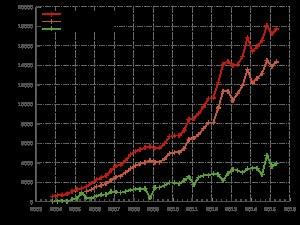
Google LLC /ˈguːgəl/ est une entreprise américaine de services technologiques fondée en 1998 dans la Silicon Valley, en Californie, par Larry Page et Sergey Brin, créateurs du moteur de recherche Google.